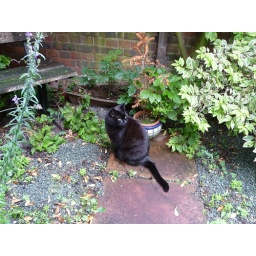
Open the door and Jet always follows but he's soon back in through the cat flap.